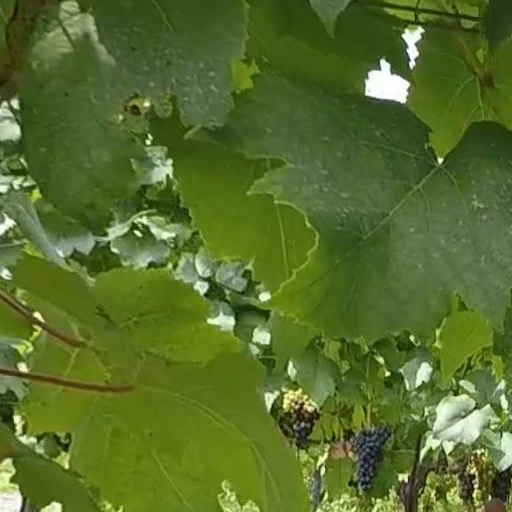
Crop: grape